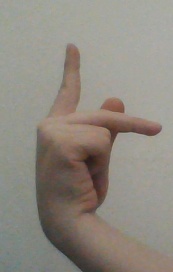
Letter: dha